Lizzie Magie

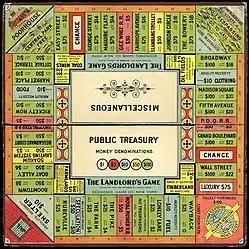
"The Landlord's Game" board, published in 1906

"The Landlord's Game" was designed to demonstrate the economic ill effects of land monopolism and the use of land value tax as a remedy for it. Originally, the goal of the game was to simply obtain wealth. In the following patents, the game developed to eventually have two different settings: one being the monopolist set up (known as Monopoly) where the goal was to own industries, create monopolies, and win by forcing others out of their industries and the other being the anti-monopolist setup (known as Prosperity) where the goal was to create products and interact with opponents. The game would later go on to be the inspiration for the game "Monopoly".